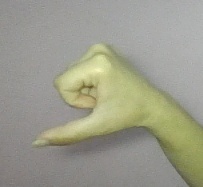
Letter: waw